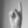
ASL letter: K